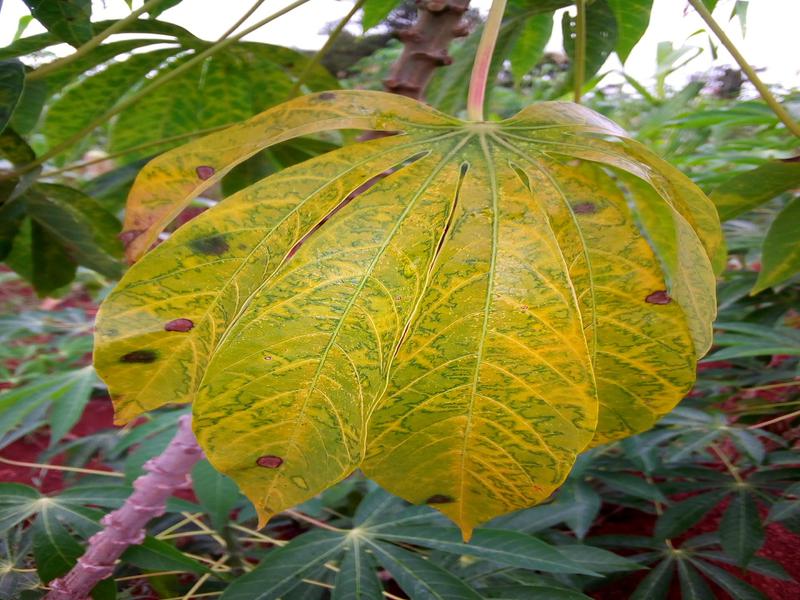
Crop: cassava
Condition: brown_streak_disease